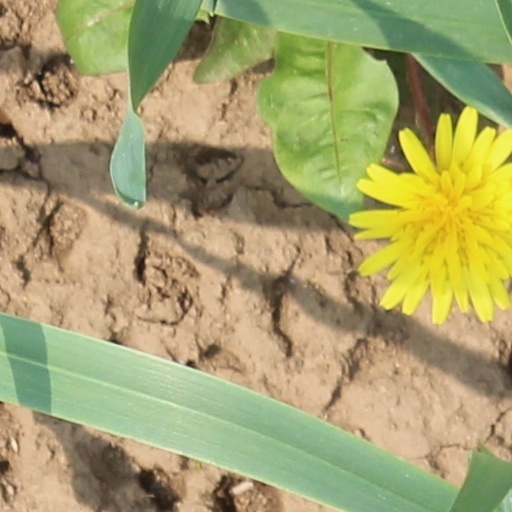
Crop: wheat